Mozambican War of Independence

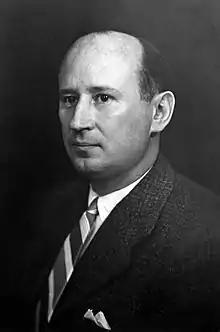
Portuguese general Kaúlza de Arriaga.

It was not until 1965 that recruitment of fighters increased along with popular support, and the strike teams were able to increase in size. The increase in popular support was in part due to FRELIMO's offer of help to exiled Mozambicans, who had fled the conflict by travelling to nearby Tanzania. Like similar conflicts against the French and United States forces in Vietnam, the insurgents also used landmines to a great extent to injure the Portuguese forces, thus straining the armed forces' infrastructure and demoralizing soldiers.